New Fairfield, Connecticut

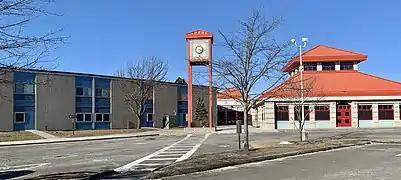
New Fairfield High School

Historically, New Fairfield has been a Republican-leaning stronghold in Fairfield County. Lyndon B. Johnson is the only Democrat who has managed to win the town in his landslide victory in 1964.